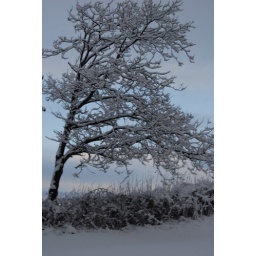
This tree opposite my house took on a whole new beauty in the winter snow.